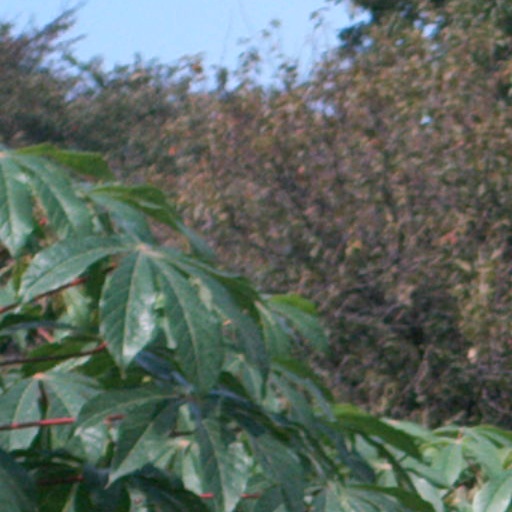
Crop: cassava